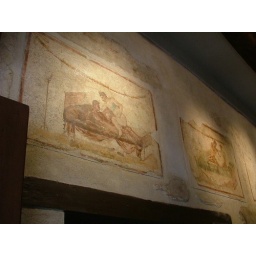
These were on the walls above the little rooms, each of which had only a stone bed inside.